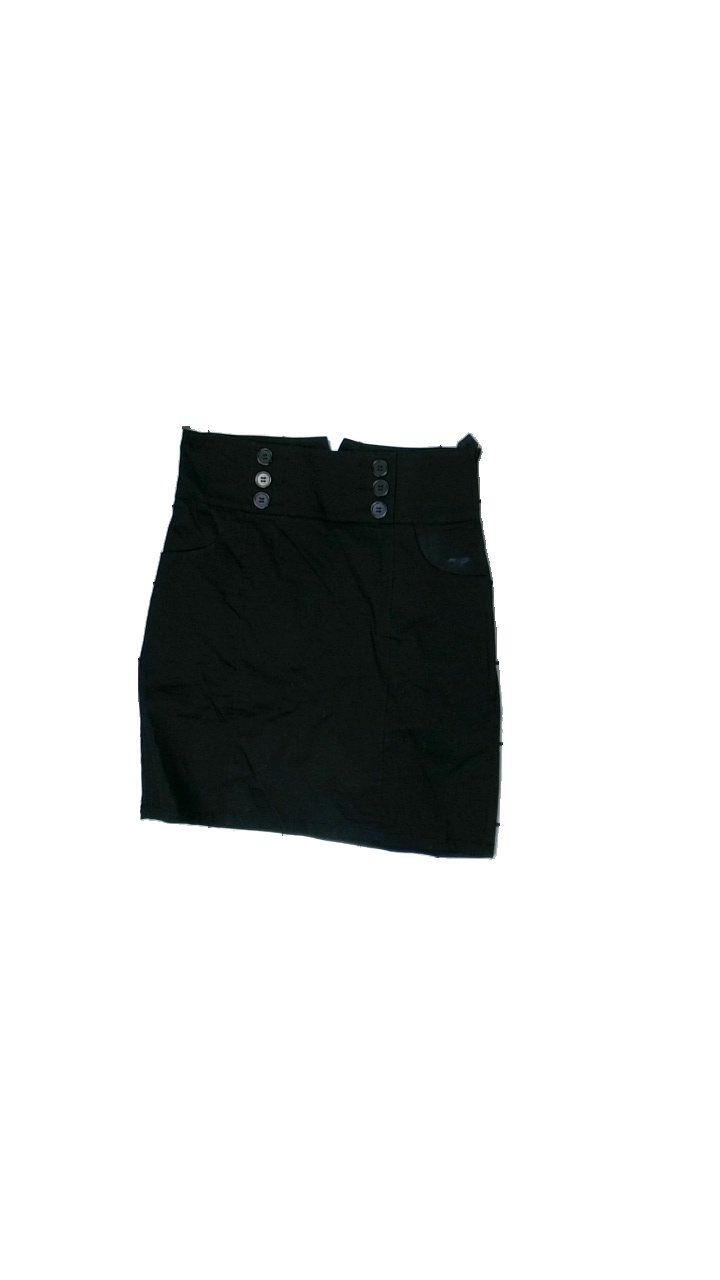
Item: Skirt (Ladies)
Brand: H&m
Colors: Black
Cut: Regular
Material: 65% cotton, 35% viscose
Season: All
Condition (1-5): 3
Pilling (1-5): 3
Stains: Minor
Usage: Export
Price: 50-100